Country club

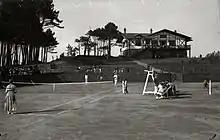
Tennis being played at Real Golf Club de Zarauz, 1916

Similar to the United States, Spain has had a tradition of country clubs as a pillar of social life. This began during the reign of Alfonso XII and was consolidated during the reign of his son and successor Alfonso XIII, who granted royal status to a handful of country clubs. Most country clubs in Spain are typically associated with the upper classes, and were conceived around a central sport such as golf, polo or tennis, although some of them did eventually offer other sports. Examples include Real Club de la Puerta de Hierro, Club de Campo Villa de Madrid, Real Club de Polo de Barcelona, Real Sociedad de Golf de Neguri, Real Club Pineda etc. Many of them are also located in those cities or towns that hosted the summer vacations of the royal family. Such is the case of Real Sociedad de Tenis de la Magdalena, Real Golf de Pedreña or Real Golf Club de Zarauz for example. The most notable difference between Spanish and American country clubs is that the former are not normally located in the countryside but either within a city or town itself or in the outskirts at most.